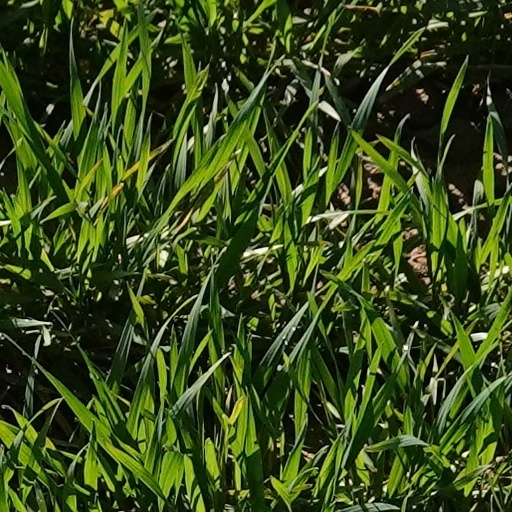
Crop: wheat